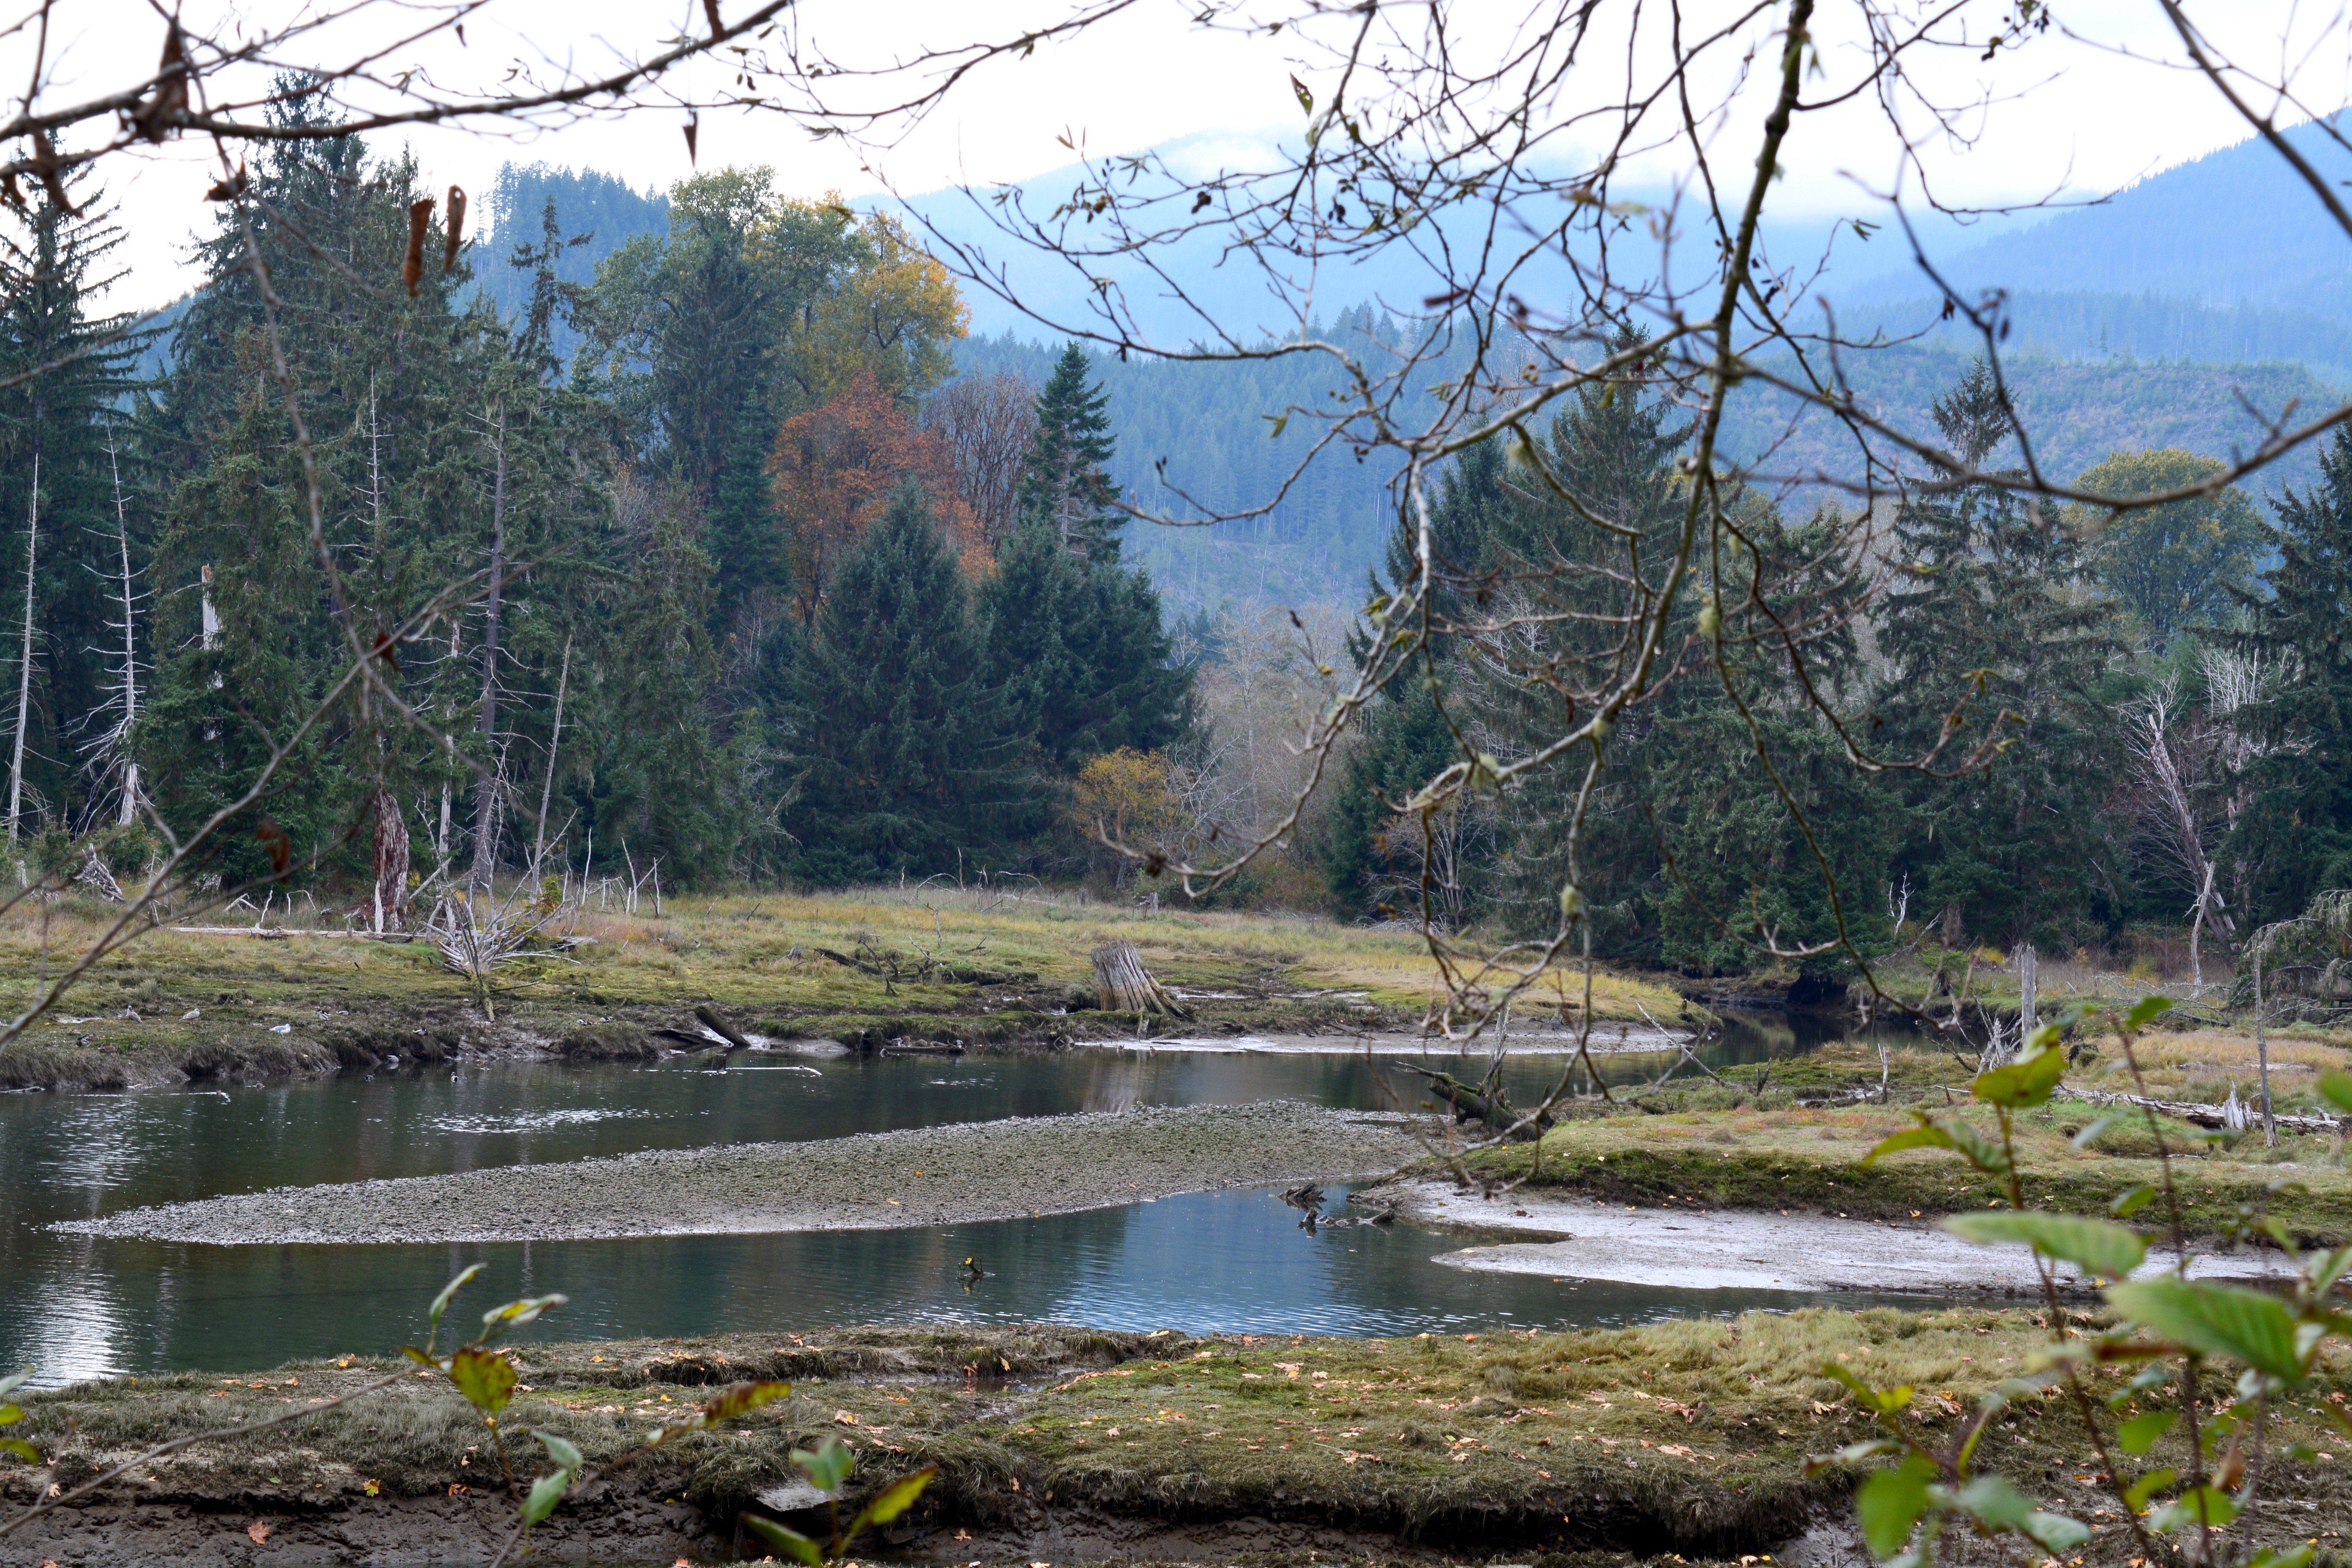
tree, wilderness, lake, river, pond, stream, reservoir, body of water, wetland, woodland, ecosystem, estuary, lillywaup, hood canal